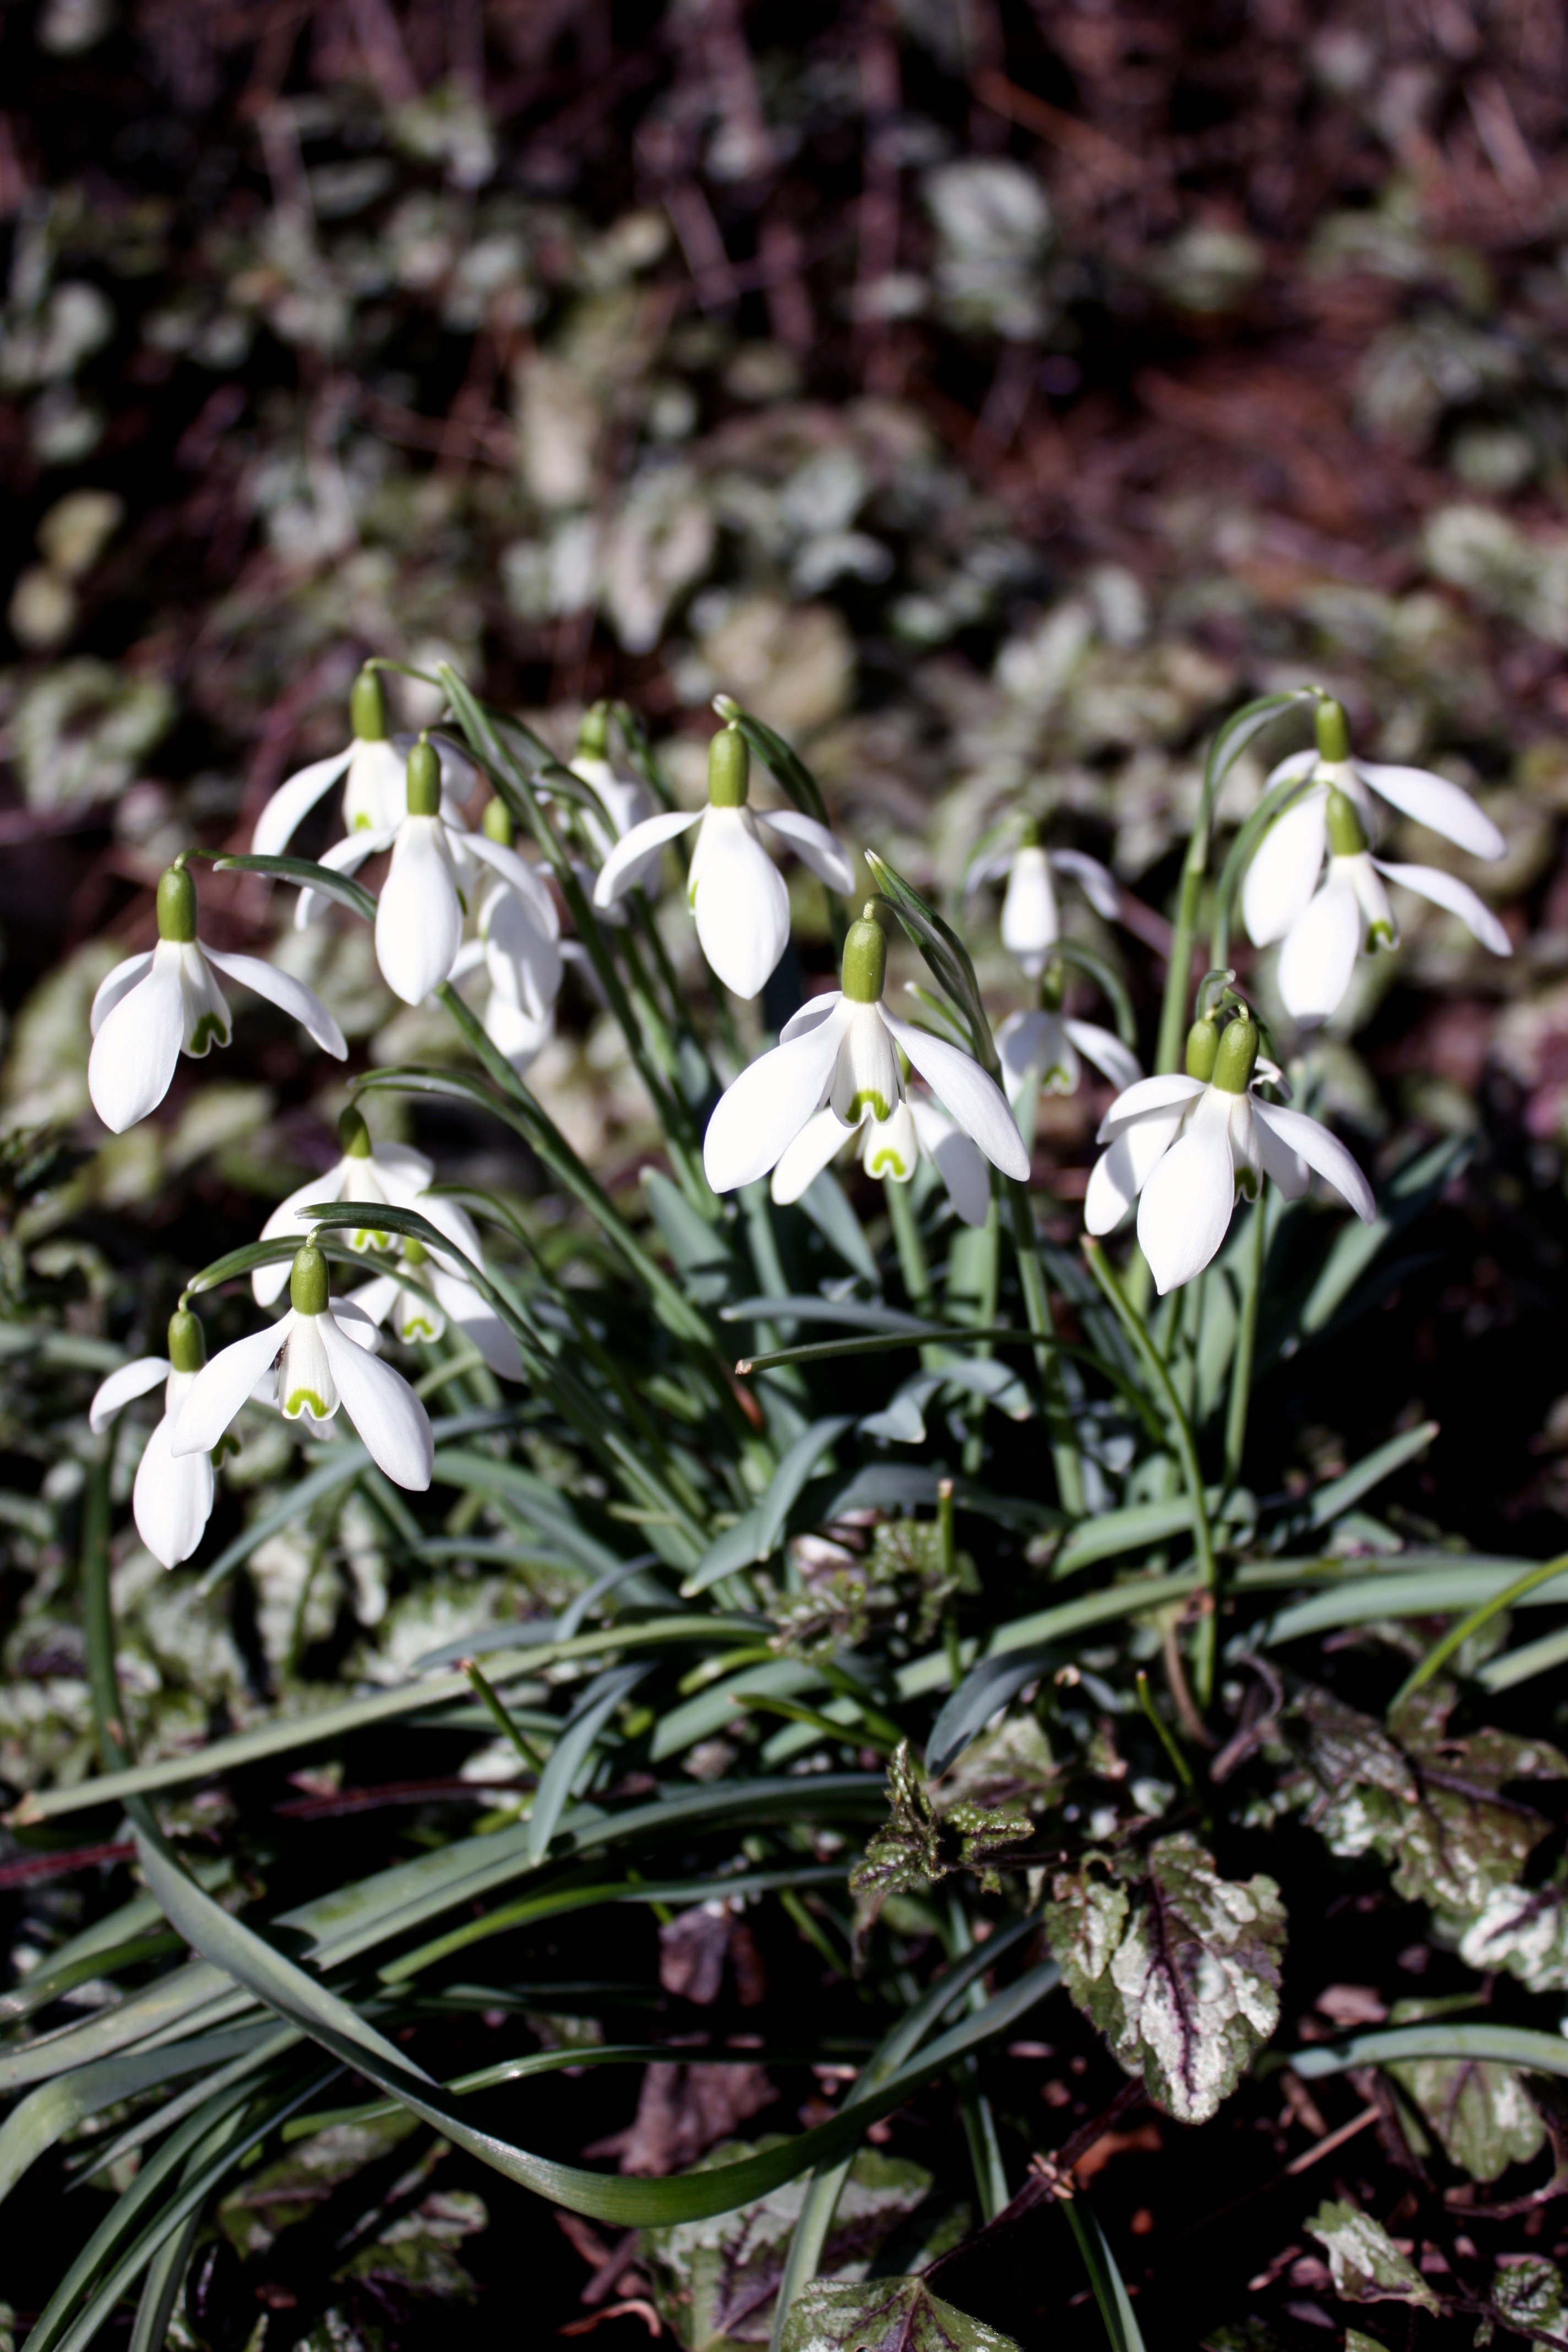
plant, white, flower, spring, botany, flora, wildflower, snowdrop, flowering plant, land plant, fawn lily, galanthus nivalis